Conchita Wurst

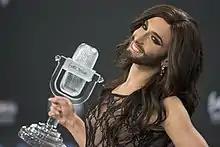
Conchita holding the Eurovision trophy after winning the contest

At the second semi-final on 8 May, Neuwirth, as Conchita, qualified for the final on 10 May. At the finals held in Copenhagen on 10 May 2014, she won the competition with 290 points. This was Austria's first Eurovision win since the Eurovision Song Contest 1966. Conchita's victory was also the first time a singer won without backing singers or dancers since 1970.